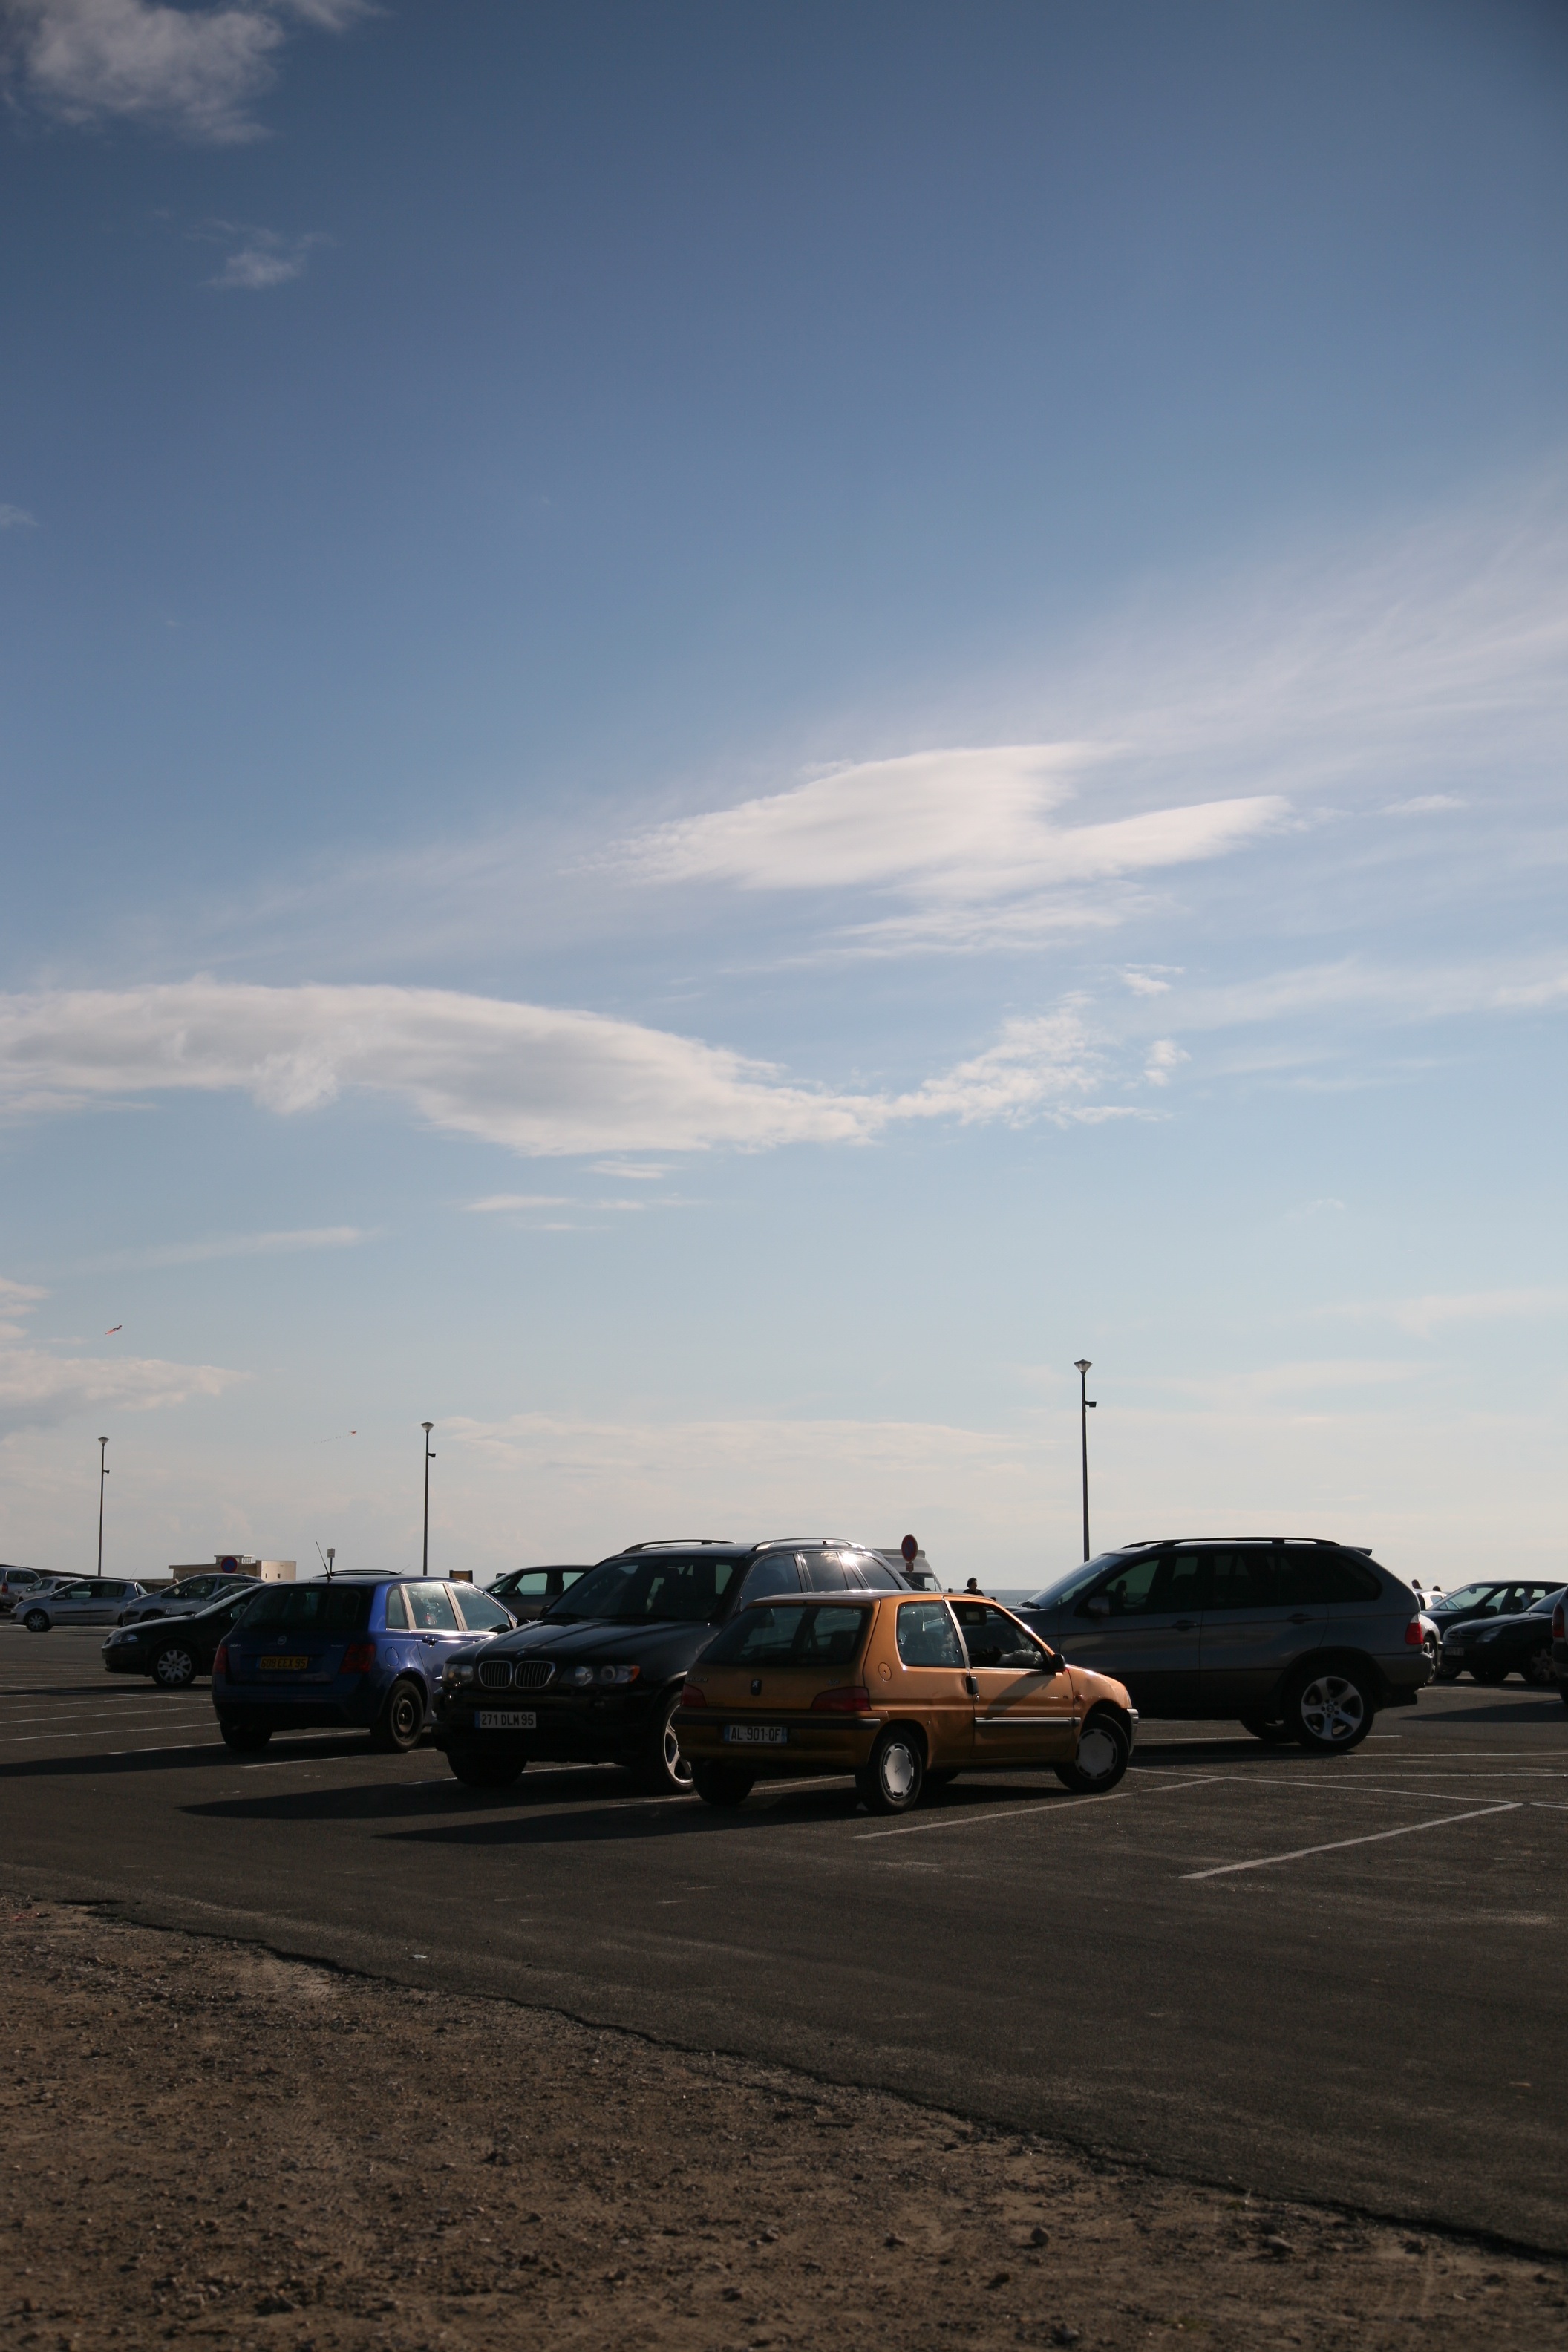
horizon, cloud, sky, sunset, parking, airplane, aircraft, france, vehicle, aviation, flight, park, 5d, channel, peugeot, frankreich, 106, pasdecalais, cotedopale, stellaplage, manche, cucq, seasideresort, seebad, m5, stationbaln aire, atmosphere of earth